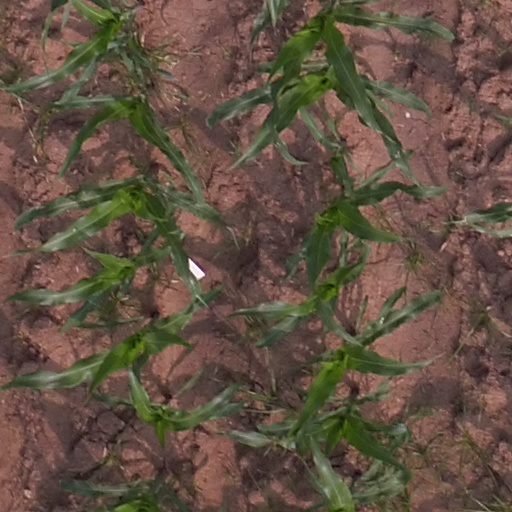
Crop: maize; corn